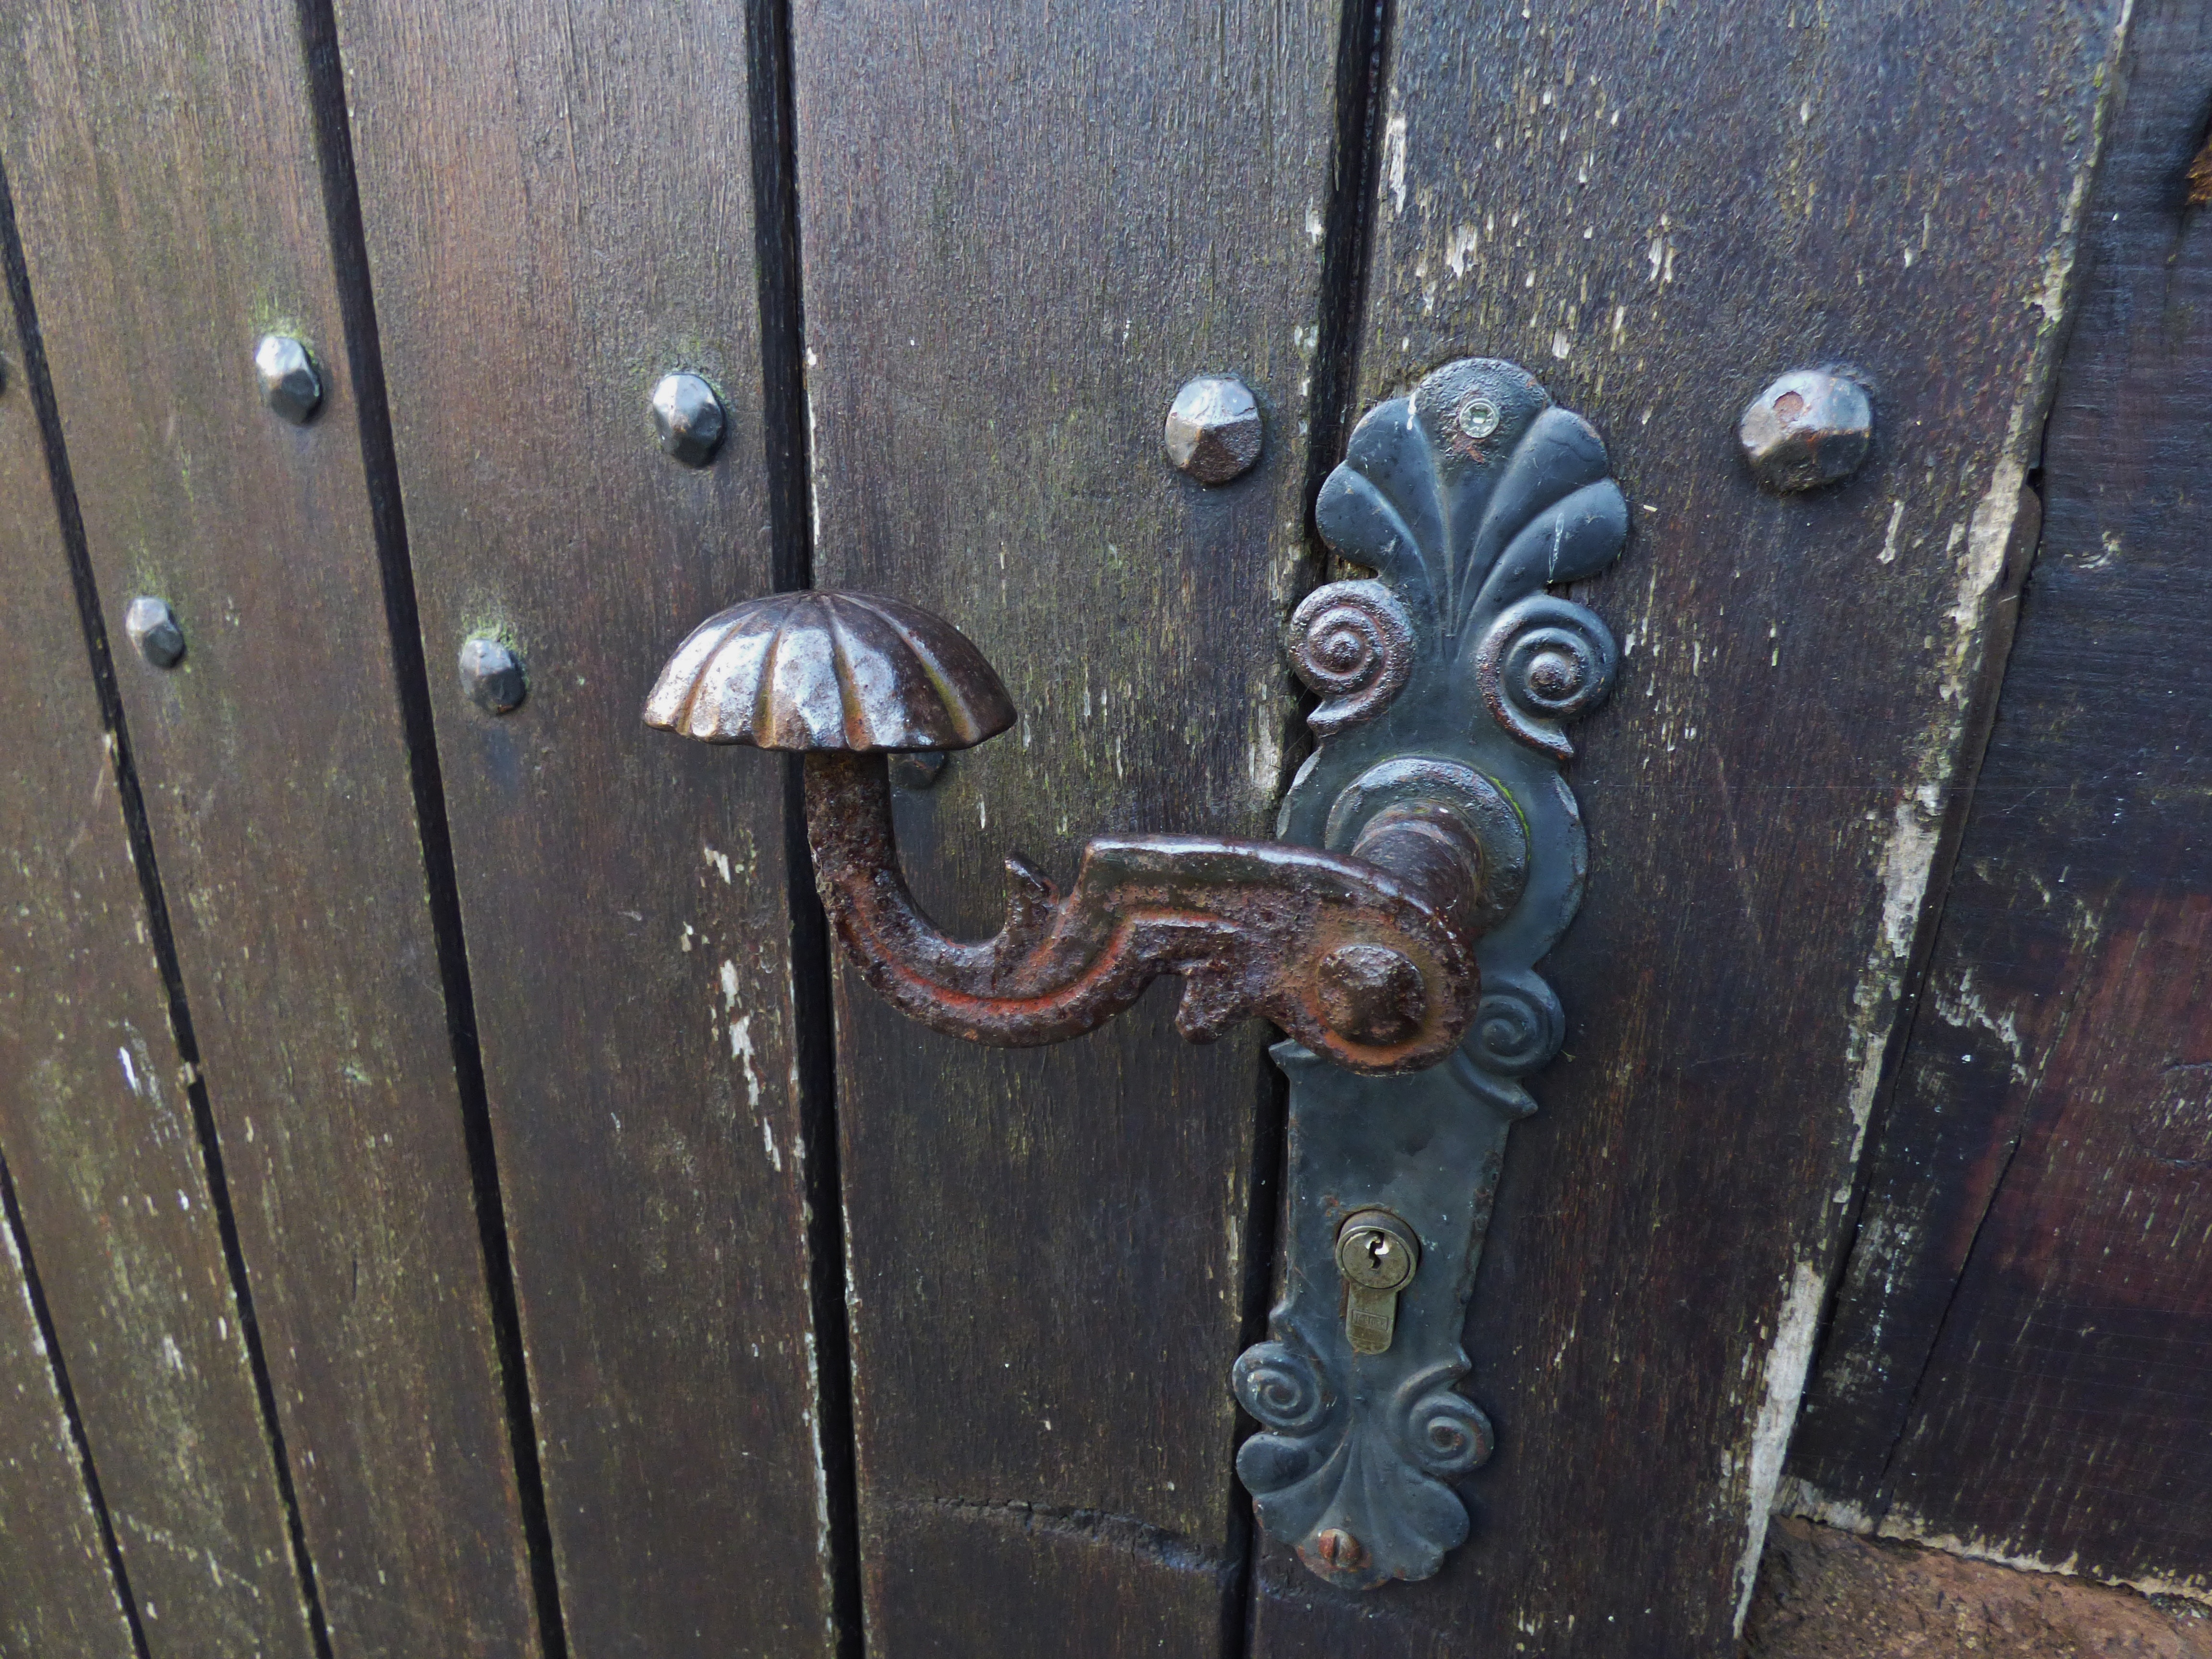
architecture, wood, atmosphere, wall, rust, metal, door, material, handle, iron, lock, fittings, rivets, heck, old door handle, mill door